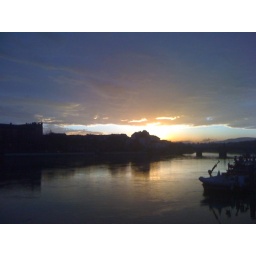
Morning sky along the river Rhine in Basel.